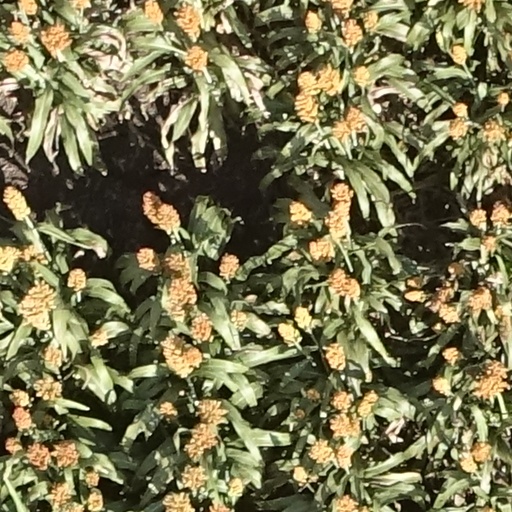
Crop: sorghum